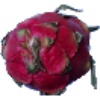
Label: Pitahaya Red 1